Brussels sprout

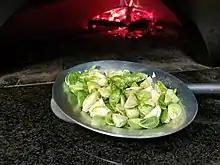
Brussels sprouts prepared for cooking in a wood-fired pizza oven

The most common method of preparing Brussels sprouts for cooking begins with cutting the buds off the stalk. Any surplus stem is cut away, and any loose surface leaves are peeled and discarded. Once cut and cleaned, the buds are typically cooked by boiling, steaming, stir-frying, grilling, slow cooking, or roasting. Some cooks make a single cut or a cross in the center of the stem to aid the penetration of heat, or cut the sprouts in half to maximize the flat surface area and caramelization. The cross-cut may, however, be ineffective, since it is commonly believed to cause the sprouts to be waterlogged when boiled.